Roy Rolland

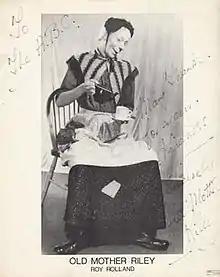
Roy Rolland as Old Mother Riley

Roy Rolland (29 June 1921 – 16 August 1997) was an English comedian and stage actor who was the understudy for Arthur Lucan as Old Mother Riley and who took over the role following the death of Lucan in 1954, playing it until about 1977.